John Rodgers (naval officer, born 1772)

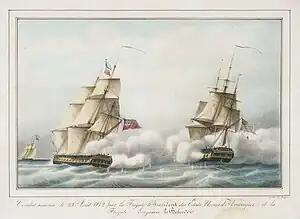
USS "President" engaging HMS "Belvidera"

Placed in command of on May 3 of the following year, Rodgers was ordered to sail for Tripoli to patrol its surrounding waters for three weeks, joining and , along with a number of other vessels. Upon his arrival he immediately approached the harbor fortifications of Tripoli and engaged the gunboats and batteries defending the city. During this time he also pursued and boarded several neutral ships that were attempting to bring grain and other supplies to Tripoli, the inhabitants of which were facing starvation and other difficulties because of the blockade. After twelve days "John Adams" encountered the Tripolian vessel Meshboha, bearing 20 guns, which Rodgers engaged and captured. The Tripolian vessel previously had been blockaded at Gibraltar and was carrying a load of military supplies to Tripoli. His brilliant record fighting the corsairs won Rodgers appointment as commodore of the Mediterranean Squadron in May 1805. Since Commodore James Barron's health at this time had deteriorated, it was practically impossible for Barron to maintain command of the squadron. Receiving a letter dispatched to him by on May 22, Rodgers assumed command of the squadron consisting of the ships "Constitution", "President", "Constellation", , "Essex", , , , , , and , together with a number of gunboats (including "No. 5") and bomb vessels. Rodgers was thus in command of the largest American squadron to assemble in the Mediterranean until the twentieth century. The blockading force was so overwhelming that, after much deliberation and appeals from the Dey, a peace treaty with Tripoli was negotiated by the end of July.